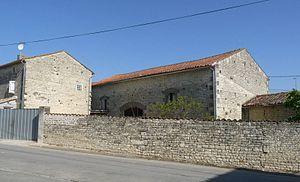
Ferme et architecture à base de briquettes calcaires (alentours de la Boixe), Coulonges, Charente, France. Bâtiment au nord de l'église templière.
Coulonges est une commune du Sud-Ouest de la France, située dans le département de la Charente.